James S. Vlasto

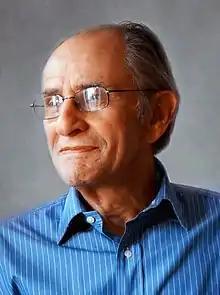

Dimitrius Solon "James" Vlasto (June 11, 1934 – January 19, 2017) was an American editor, political public relations consultant and public servant who served in federal, New York state and city senior government positions.